Citronelle Formation

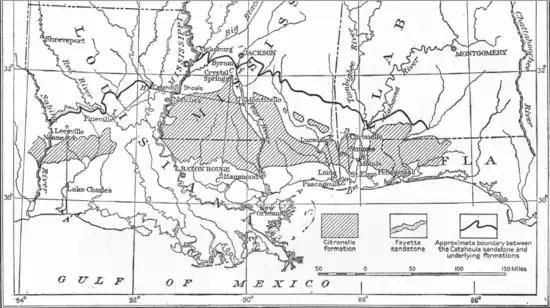
Pliocene Citronelle Formation geological map

The Citronelle Formation is a Hemphillian geologic formation in Alabama, Florida, Mississippi and Louisiana.